Shelden-Dee Block

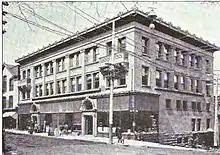
Shelden-Dee Building, c. 1900

In 1890, successful Houghton businessman George C. Shelden purchased property on the corner of Shelden Avenue and Isle Royale Street for $8,500, intending to erect a sandstone building. George Shelden died in 1894, before beginning construction. However, his wife Mary (Edwards) Shelden partnered with another local businessman, James R. Dee, and hired Chicago architect Henry L. Ottenheimer to design a commercial building for the site, intending to take advantage of the booming business related to the surge in local mining activity. The two investors each took possession of half the building. The building was constructed in 1899-1900 by the Chicago- and Houghton-based construction firm of Paul P.F. Mueller.